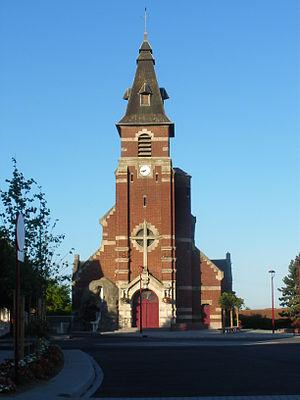
Vue de l'église Saint-Martin d'Auchy-les-Mines dans le Pas-de-Calais.
Auchy-les-Mines est une commune française située dans le département du Pas-de-Calais en région Hauts-de-France.